Schlieren, Switzerland

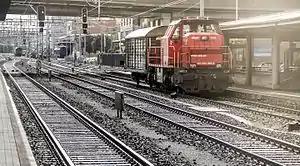
Schlieren train station

The municipality is served by two railway stations, on different lines of the Zürich S-Bahn. Schlieren railway station is in the geographic centre of the municipality and a stop on lines S3 and S12. Although Urdorf railway station takes its name from the adjoining municipality of Urdorf, it is actually located just within the boundaries of Schlieren, and is a stop on lines S9 and S15.